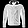
Label: Coat